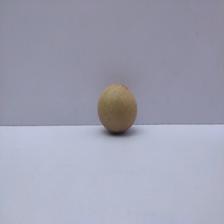
Size: Small